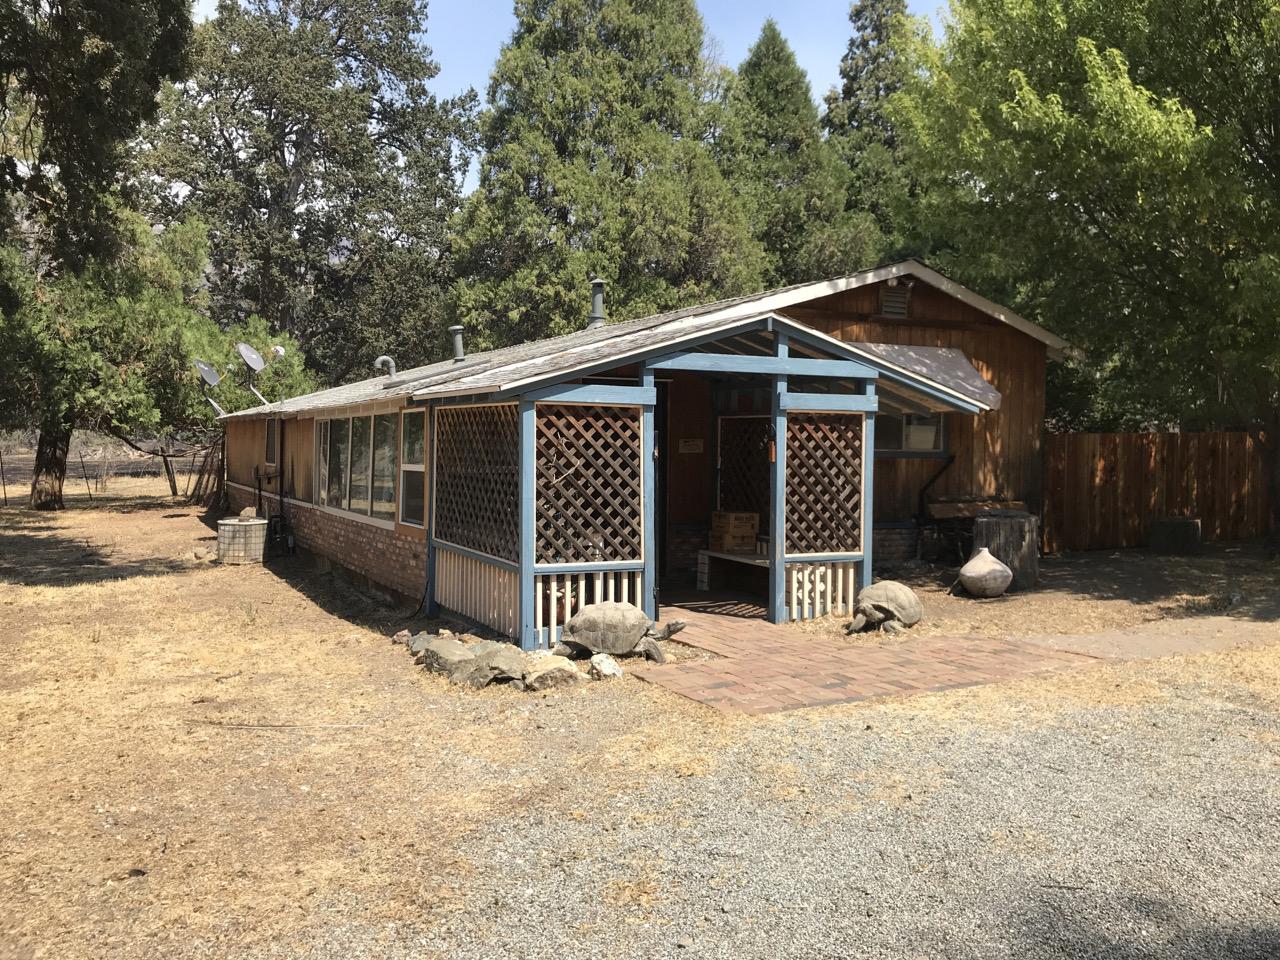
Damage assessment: no_damage